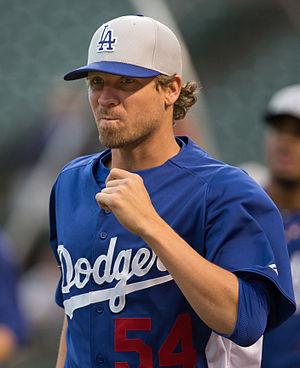
Matthew Olson Guerrier est un ancien lanceur de relève droitier qui évolue dans les Ligues majeures de baseball de 2004 à 2014.